Sikh music

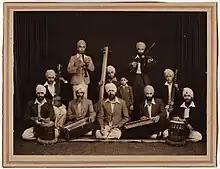
Sikh Rāgis Kirtan Jatha. Nairobi, 1942.

These reoccurring disturbances also led to the decline of many aspects of Sikh musical tradition."" Sikh music performed as per the musical modes, melodies, and forms prescribed as per the Guru Granth Sahib declined greatly."" This was accompanied by a decline in the usage of traditional Sikh instruments, especially stringed-instruments (such as the rabab, saranda, and "tāūs" [bowed fretted lute]) which were mostly supplanted by the introduced harmonium by the early-to-mid-20th century."" Additionally in the same time period, traditional drum instruments, such as the mridang and jori, also became scarce amongst the Sikhs, having been replaced by the "tablā".""